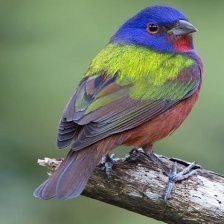
Species: PAINTED BUNTING
Scientific name: PASSERINA CIRIS
ImageNet parent category: indigo_bunting